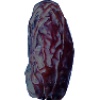
Label: Dates 1